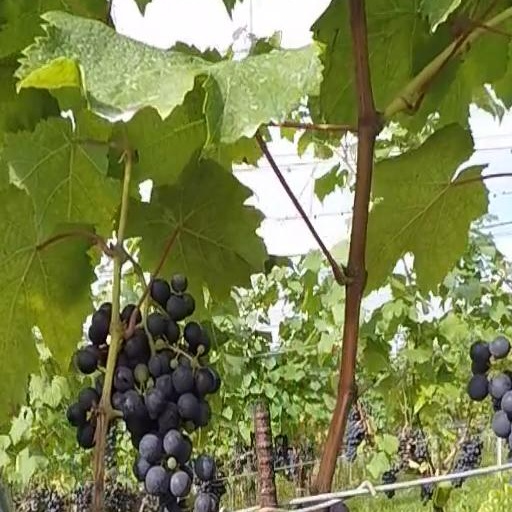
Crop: grape